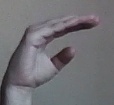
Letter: jeem